Greek Battalion of Balaklava

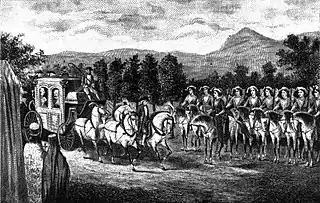
The Amazons Company salute Catherine II the Great in Crimea (1787)

In 1787 Catherine the Great embarked on a long inspection tour in Tauris which lasted from January to July. Invited to the tour were the diplomatic delegates of England, France and Austria. The tour was aiming to show the economic and military abilities of the New Russia and the newly acquired territory. For the occasion Grigory Potemkin, one of the Russia's highest officials and Catherine's favourite, was inspired the formation of a military unit of women as a re-enactment of the mythic Amazons who used to fight in the Russian plains led by a queen. Under the orders of the commander K.G. Zaponis and his friend Pavlos Sarantis (Sarantov) some one hundred wives and daughters of the Greek soldiers were enlisted and formed an "Amazons battalion" headed by Eleni Ivanovna Sarantova, the wife of the Greek Ioannis Sarantis. The latter was Potemkin's friend and later was appointed councillor in Crimea's Court. The women followed an intensive military training in riding, swordplay and firing guns. On May 24 (June 4) 1787 the "Amazon's battalion" gave an official reception to Catherine in the village Kadıköy, on horseback, in colourful uniforms and armed with long barrel rifles. Other Greeks, including a priest, from the nearby Balaklava took part in the reception ceremony. It seems that the spectacle impressed the foreign noble visitors as Joseph the II expressed his gratification with warm embraces and a visit to the camp of the battalion while other diplomats noted it as part of the spectacular events that Potemkin used to organize to impress Catherine and foreign guests. Eleni Sarantova was granted the rank of captain, together with a diamond bracelet. The battalion was awarded with the amount of 10,000 rubles. They escorted Catherine further in her tour and dissolved after its completion.